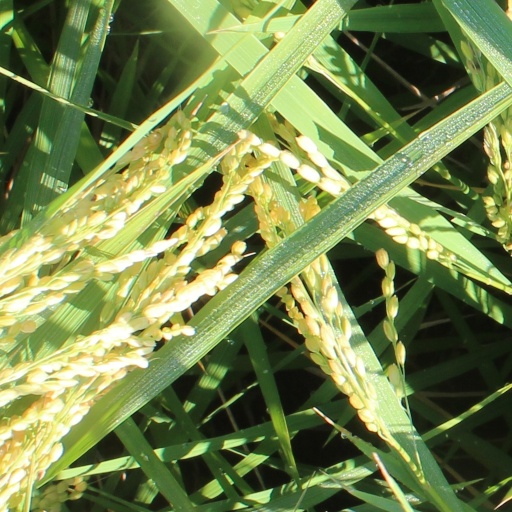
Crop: rice